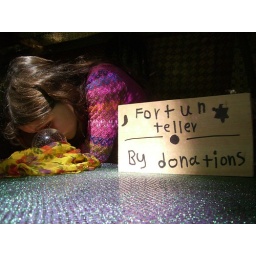
She saw a black cat in Krista's future!